Riverside International Raceway

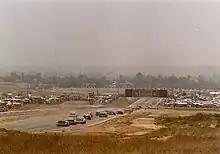
The final NASCAR race at Riverside in 1988

From 1981 until 1987, NASCAR's championship race was at Riverside. The USAC Championship Trail also held their season ending race from 1967 to 1969. Riverside was also home to track announcer Sandy Reed and (along with former LA Rams player Les Richter) Roy Hord Jr. Both NASCAR team owners Roger Penske and Rick Hendrick drove a select few races at Riverside in their own cars, with Penske winning a Winston West race in 1963, while in the final NASCAR race in 1988, Hendrick got out of the car and let Elliott Forbes-Robinson take over.